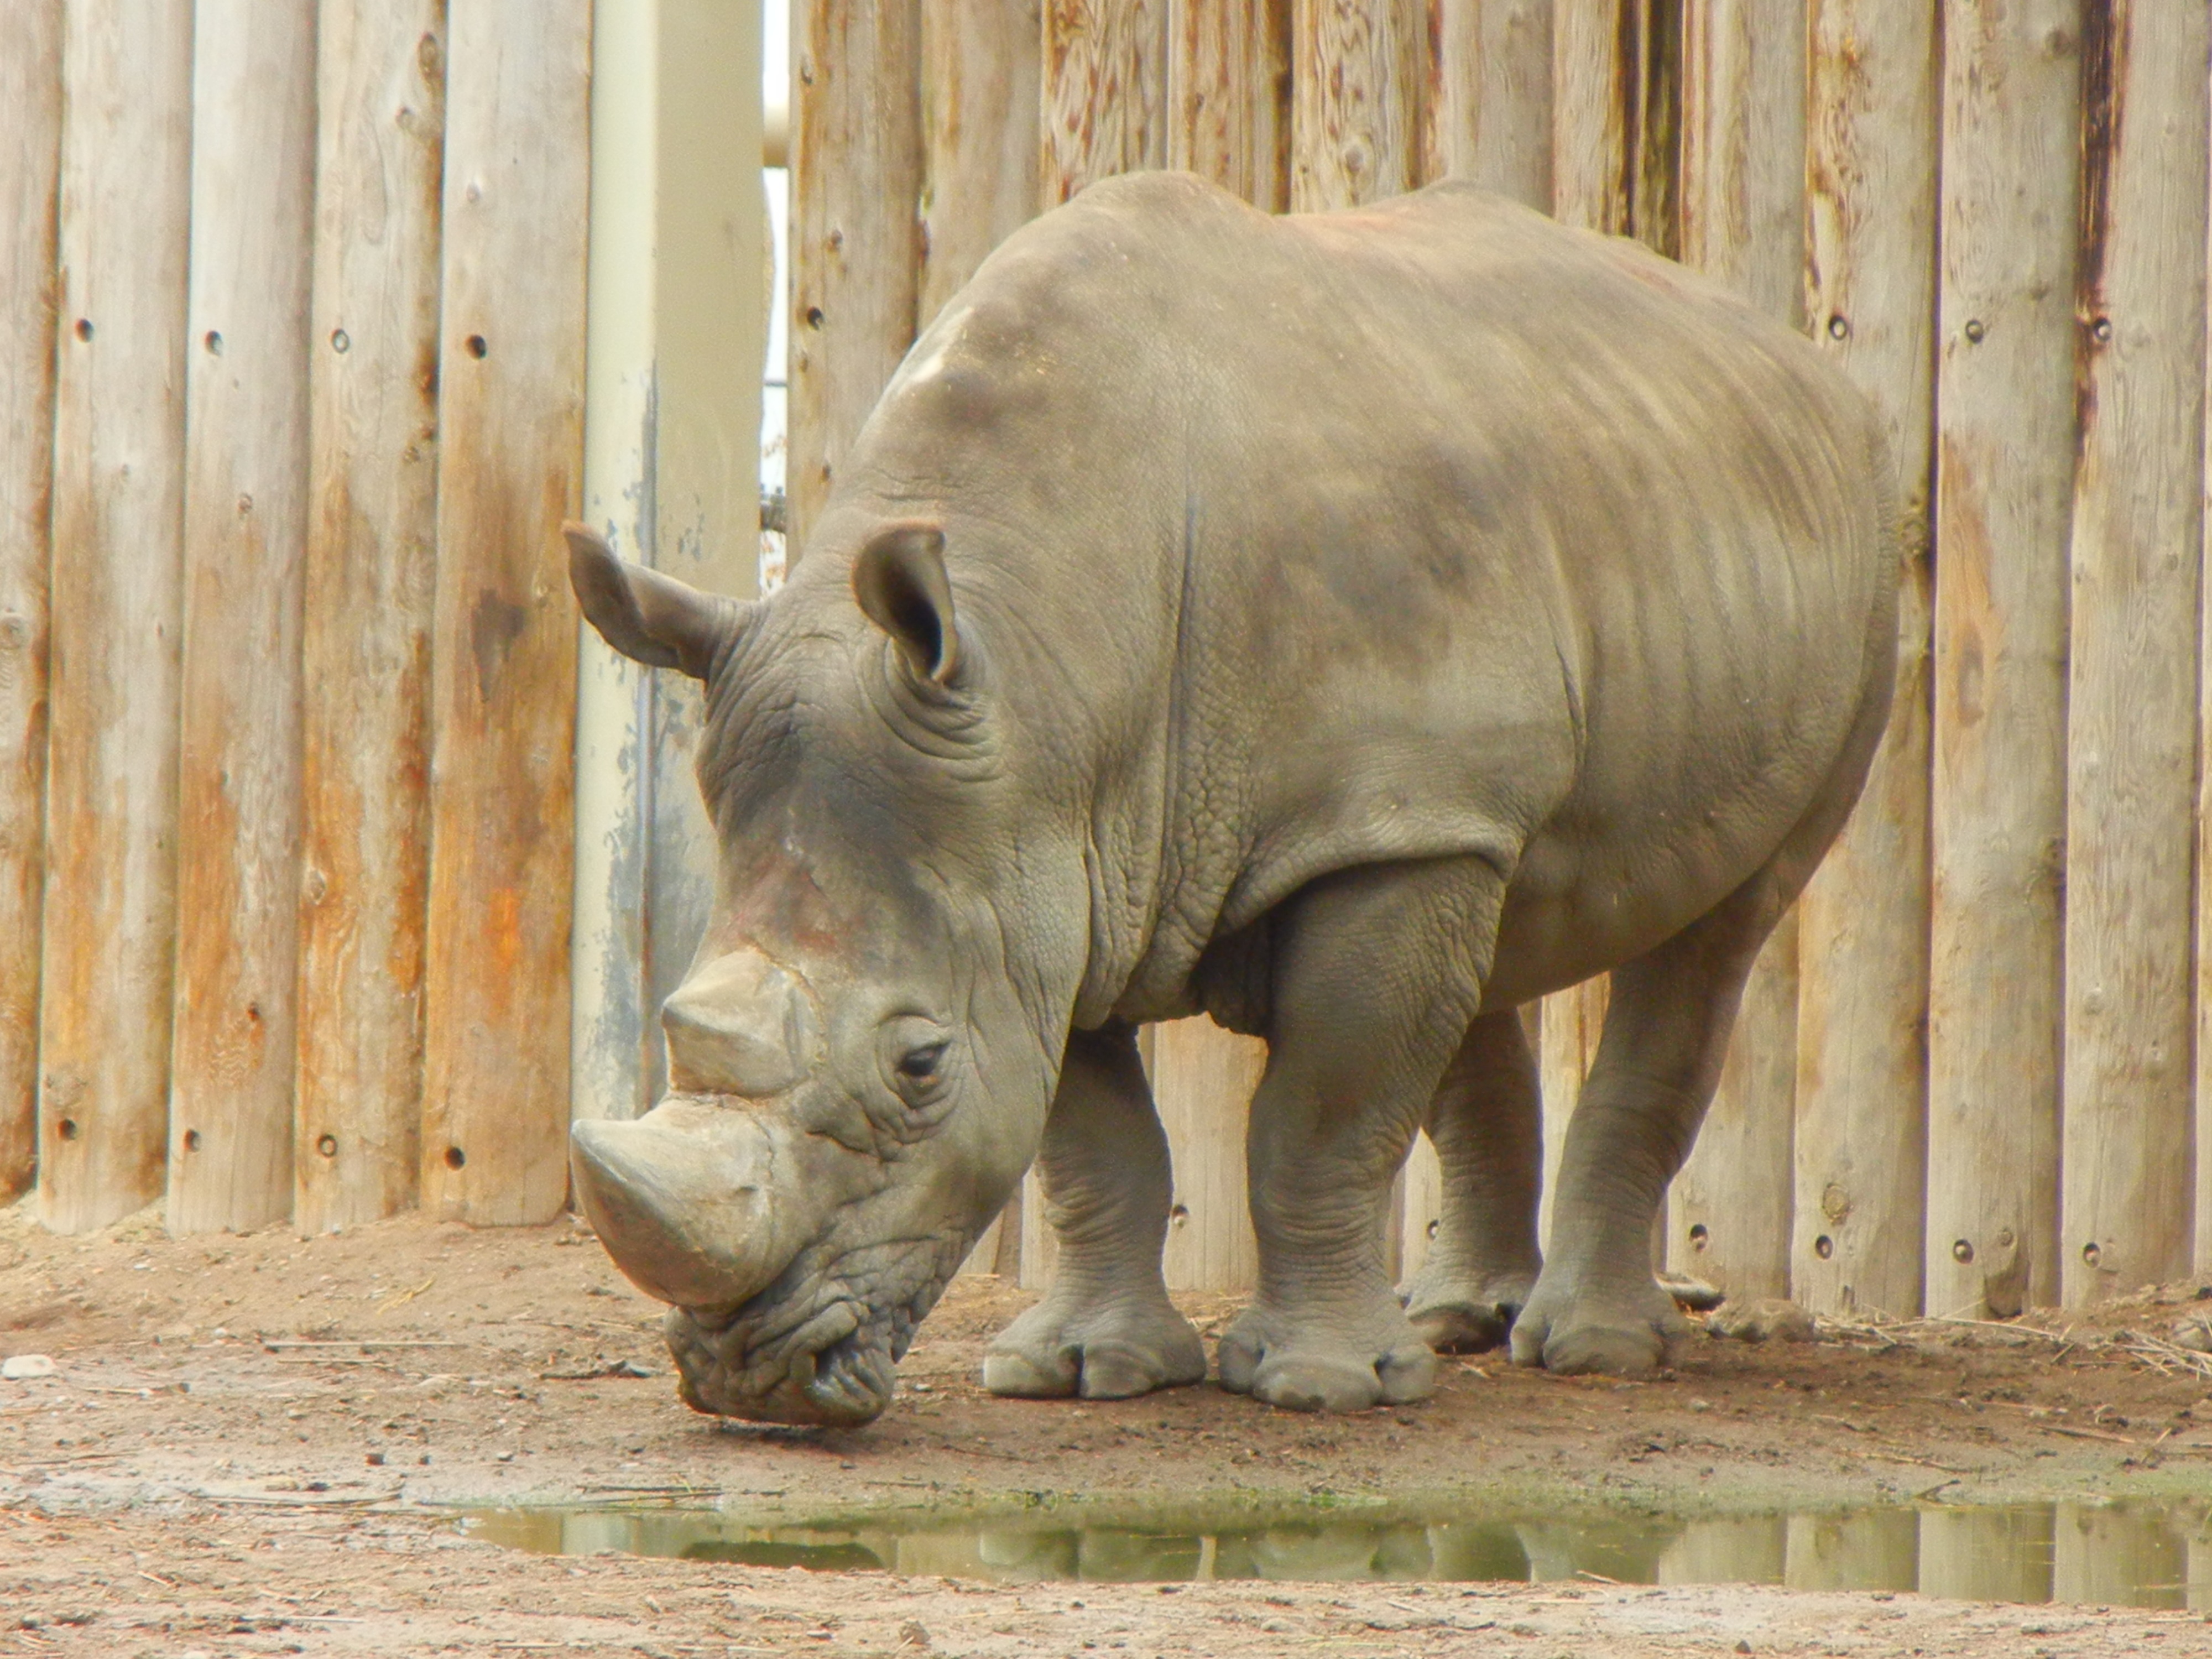
recreation, wildlife, zoo, mammal, fauna, rhinoceros, animals